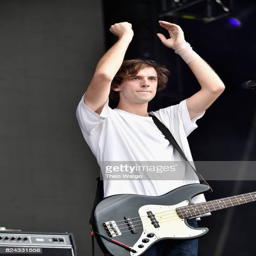
person performs on the stage during the festival day